Maria Innocentia Hummel

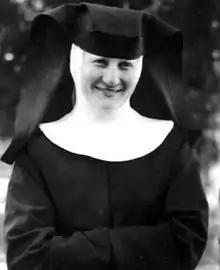
Hummel in 1934

Maria Innocentia Hummel (born Berta Hummel; 21 May 1909 – 6 November 1946) was a German religious sister of the Third Order of Saint Francis and an artist. She is noted for her paintings which were the basis for Hummel figurines.